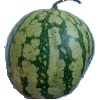
Label: Watermelon 1